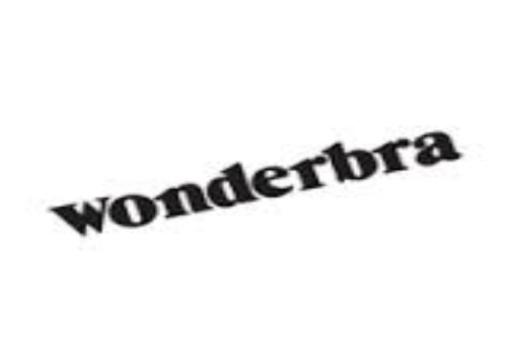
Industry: Clothes